Bryn Mawr Apartments

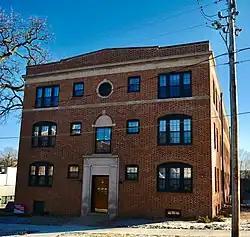

Bryn Mawr Apartments is a historic building located in Des Moines, Iowa, United States. Built in 1918, it is significant as an example of the "kitchenette" type apartment building from the early years of the city's apartment boom. Designed by the prominent Des Moines architectural firm of Proudfoot, Bird and Rawson, "it is representative of the effort to increase profit on residential construction by eliminating the number of rooms in each unit."